Ron Talbot

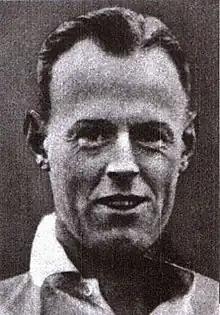

Ronald Osmond Talbot (26 November 1903 – 5 January 1983), was a New Zealand sportsman who played first-class cricket between the 1922–23 and 1935–36 seasons, and toured England with the national team in 1931. He also played representative rugby union for Canterbury.